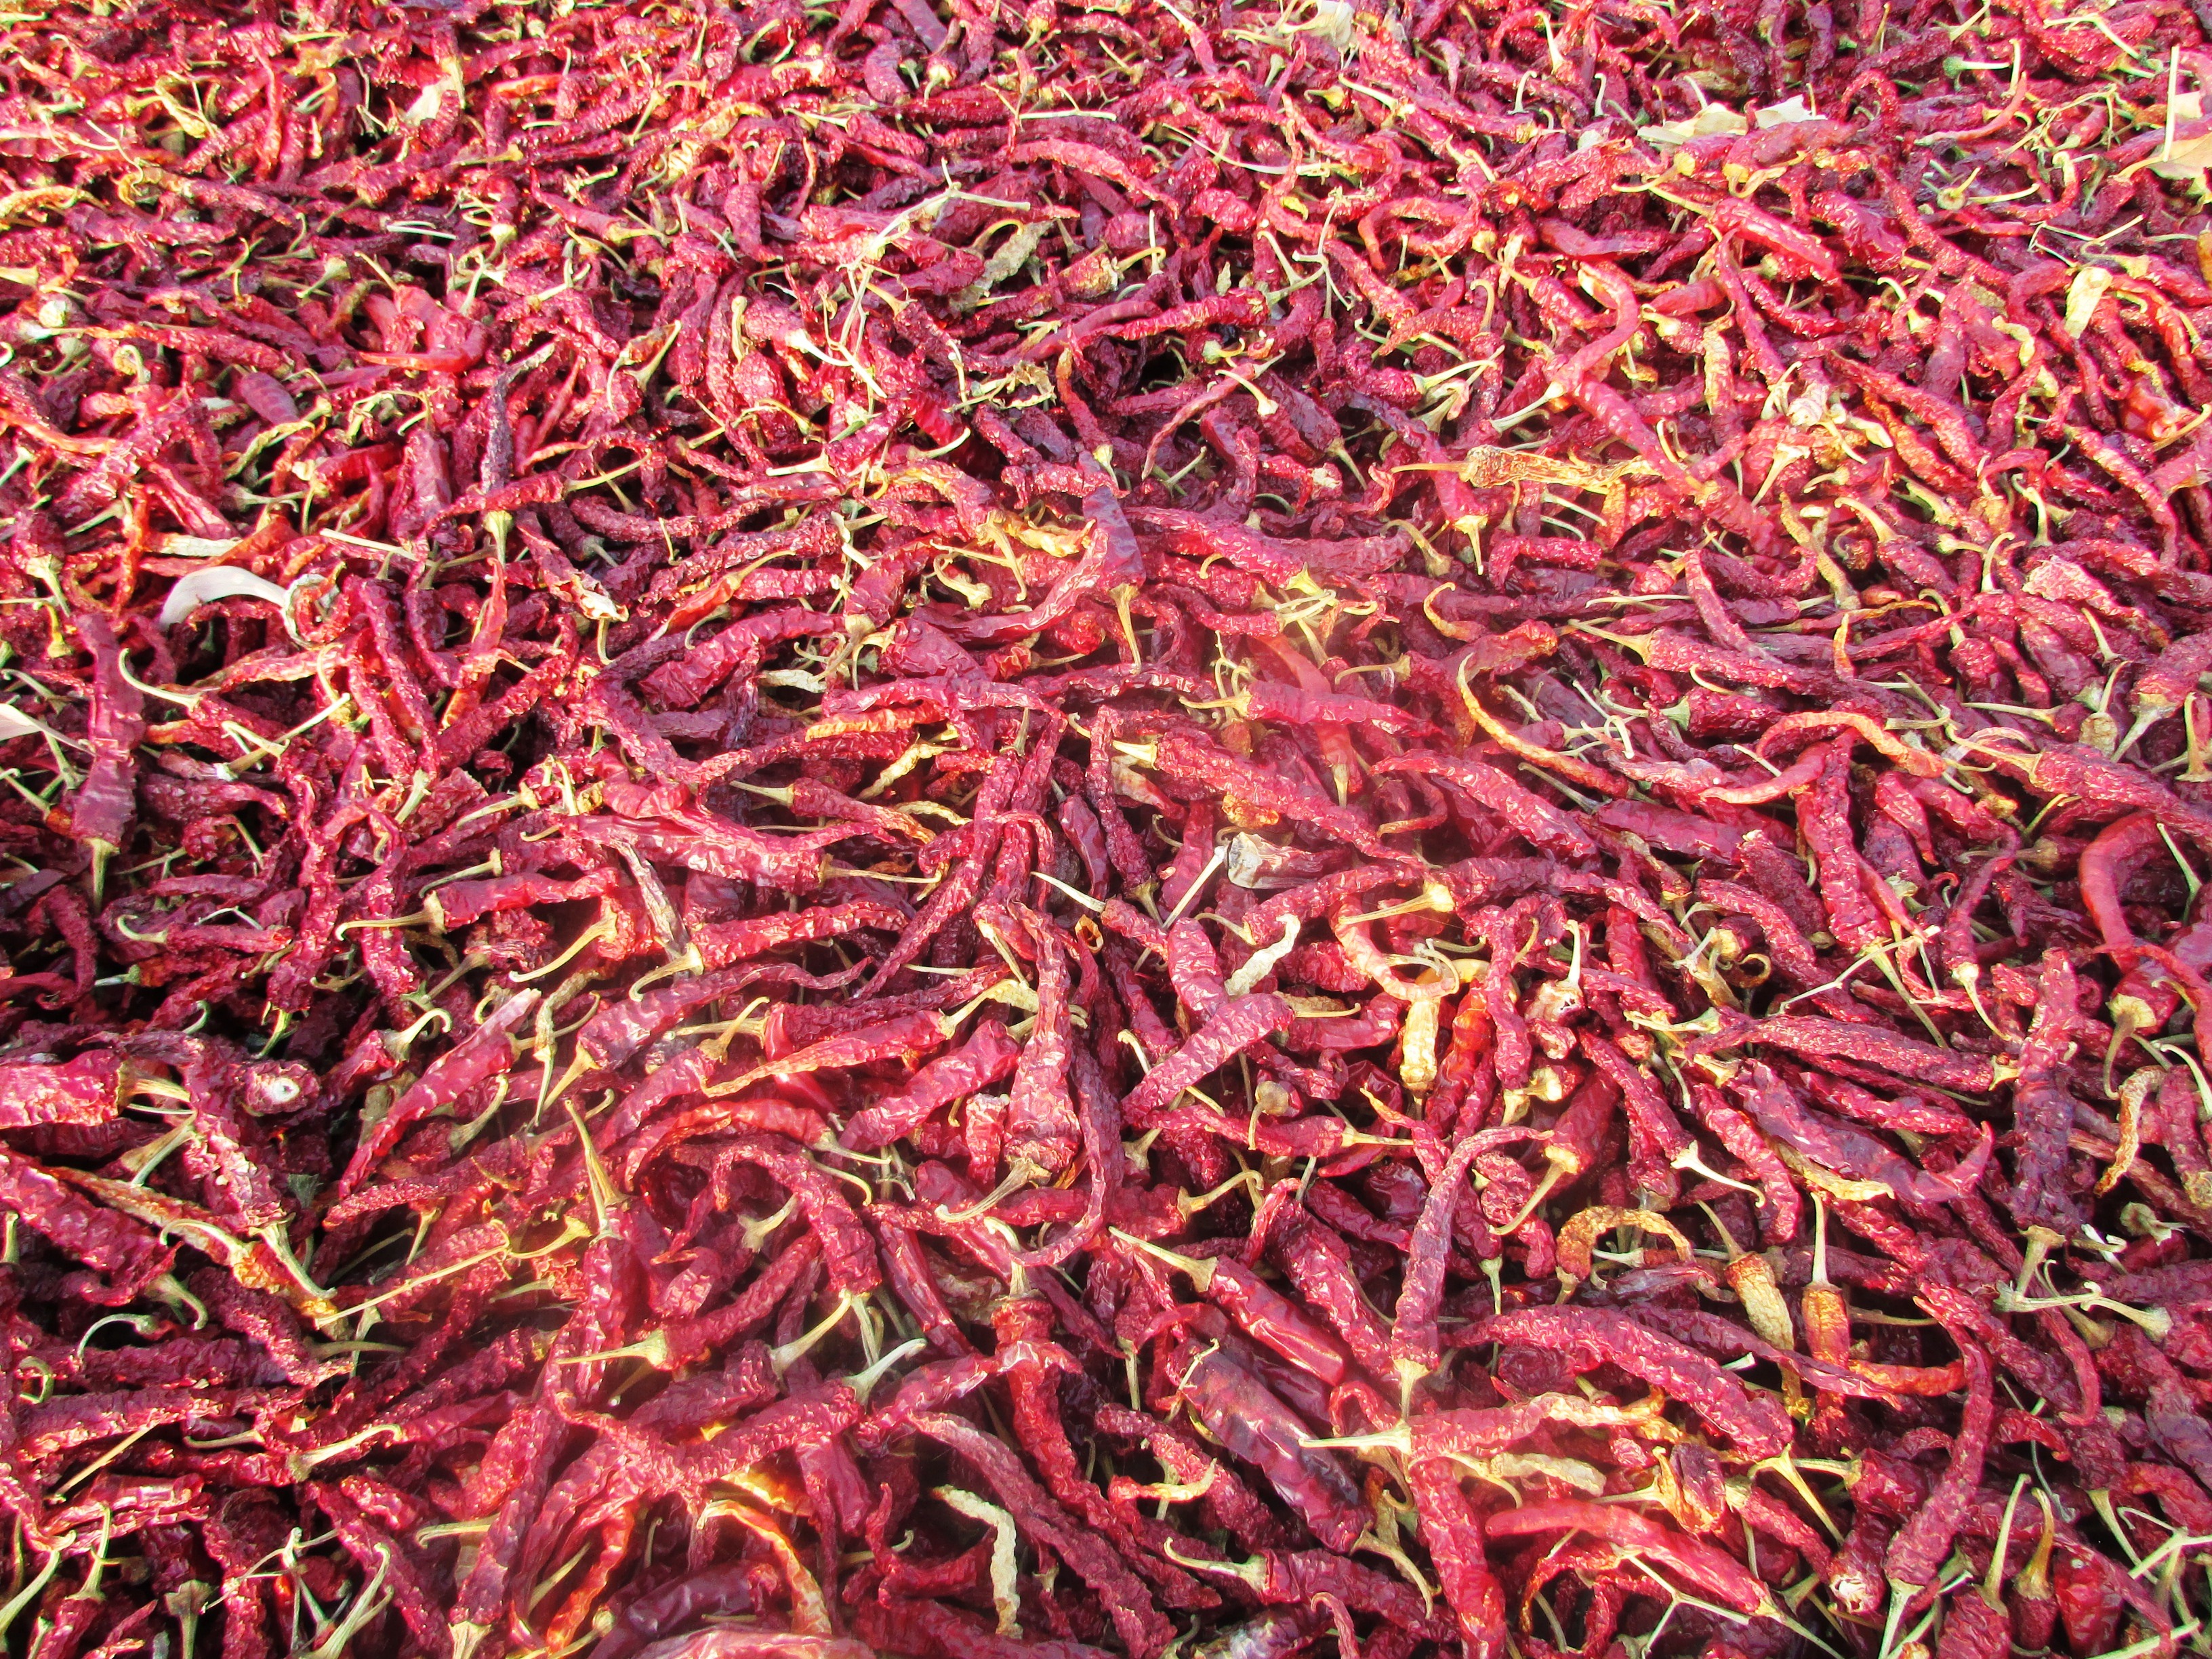
tree, plant, leaf, flower, food, red, herb, produce, vegetable, autumn, botany, maple tree, shrub, hot, spices, spicy, india, flowering plant, chili pepper, cayenne pepper, land plant, bell peppers and chili peppers, red chilly, hubli